1932 Ford

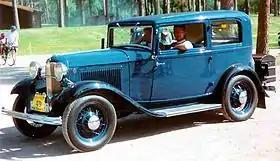
1932 Ford Model B Standard Tudor 2-door sedan

The term 1932 Ford may refer to three models of automobile produced by Ford Motors between 1932 and 1934: the Model B, the Model 18, and the Model 40. These succeeded the Model A. The Model B had an updated four-cylinder engine and was available from 1932 to 1934. The Model 18 was the first Ford fitted with the flathead V-8, and it was available in the Model 40 too in 1933 and 1934. The company also replaced the Model AA truck with the Model BB, available with either the four- or eight-cylinder engine.